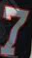
Number: 7